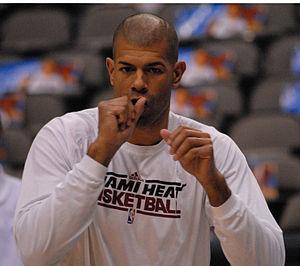
Shane Battier est un joueur américain de basket-ball né le 9 septembre 1978 à Birmingham, Michigan. Il joue avec les Grizzlies de Memphis puis chez les Rockets de Houston avant de finir sa carrière au Heat de Miami où il remporte le championnat NBA à deux reprises.
Cette page présente la liste des transferts et mouvements de personnels de la NBA durant la saison 2014-2015.